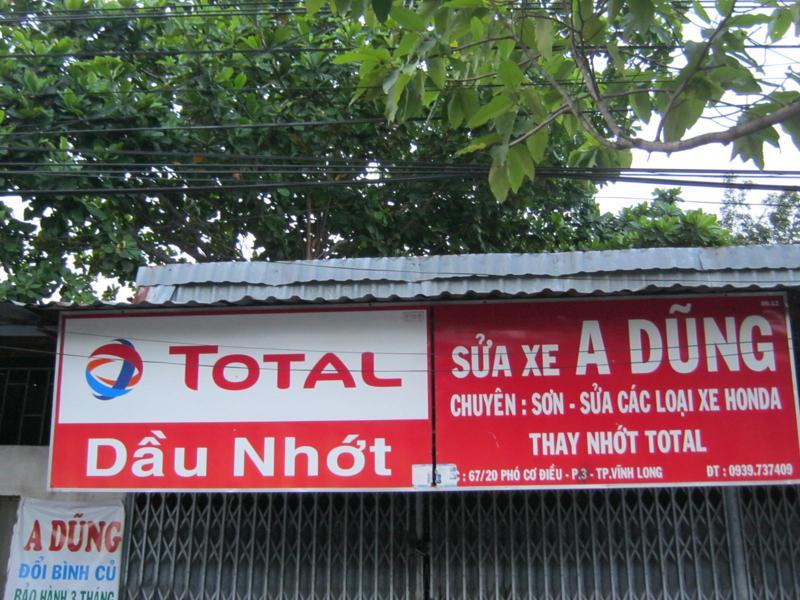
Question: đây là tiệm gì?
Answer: đây là tiệm sửa xe